Policenauts

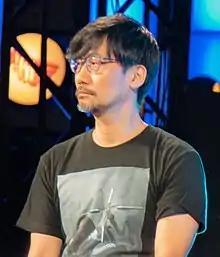
Director Hideo Kojima in 2018

"Policenauts" was developed by Konami and directed by Hideo Kojima. Kojima began to explore concepts for "Policenauts" during the development of "Snatcher" (1988) when memory limitation issues prompted them to take a break. He wanted the game to remain in the adventure genre, feeling it was the best method to express what he wanted with video games. He was also growing frustrated with game development and wanted more creative control. After the release of "" (1990), he developed a scripting engine so he could maintain control over when animations and music played instead of the programmers. Development on "Policenauts" began in earnest in 1990 and lasted four years.